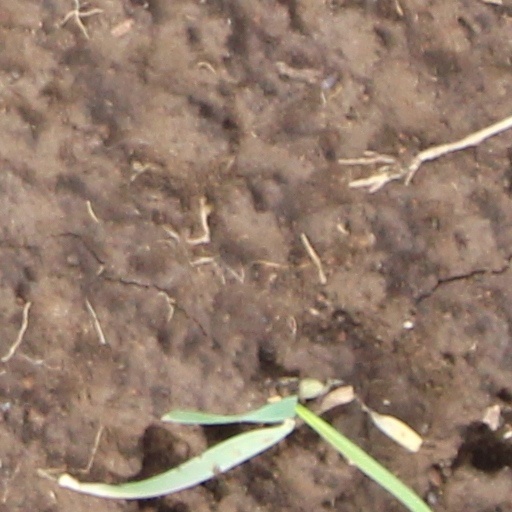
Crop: wheat